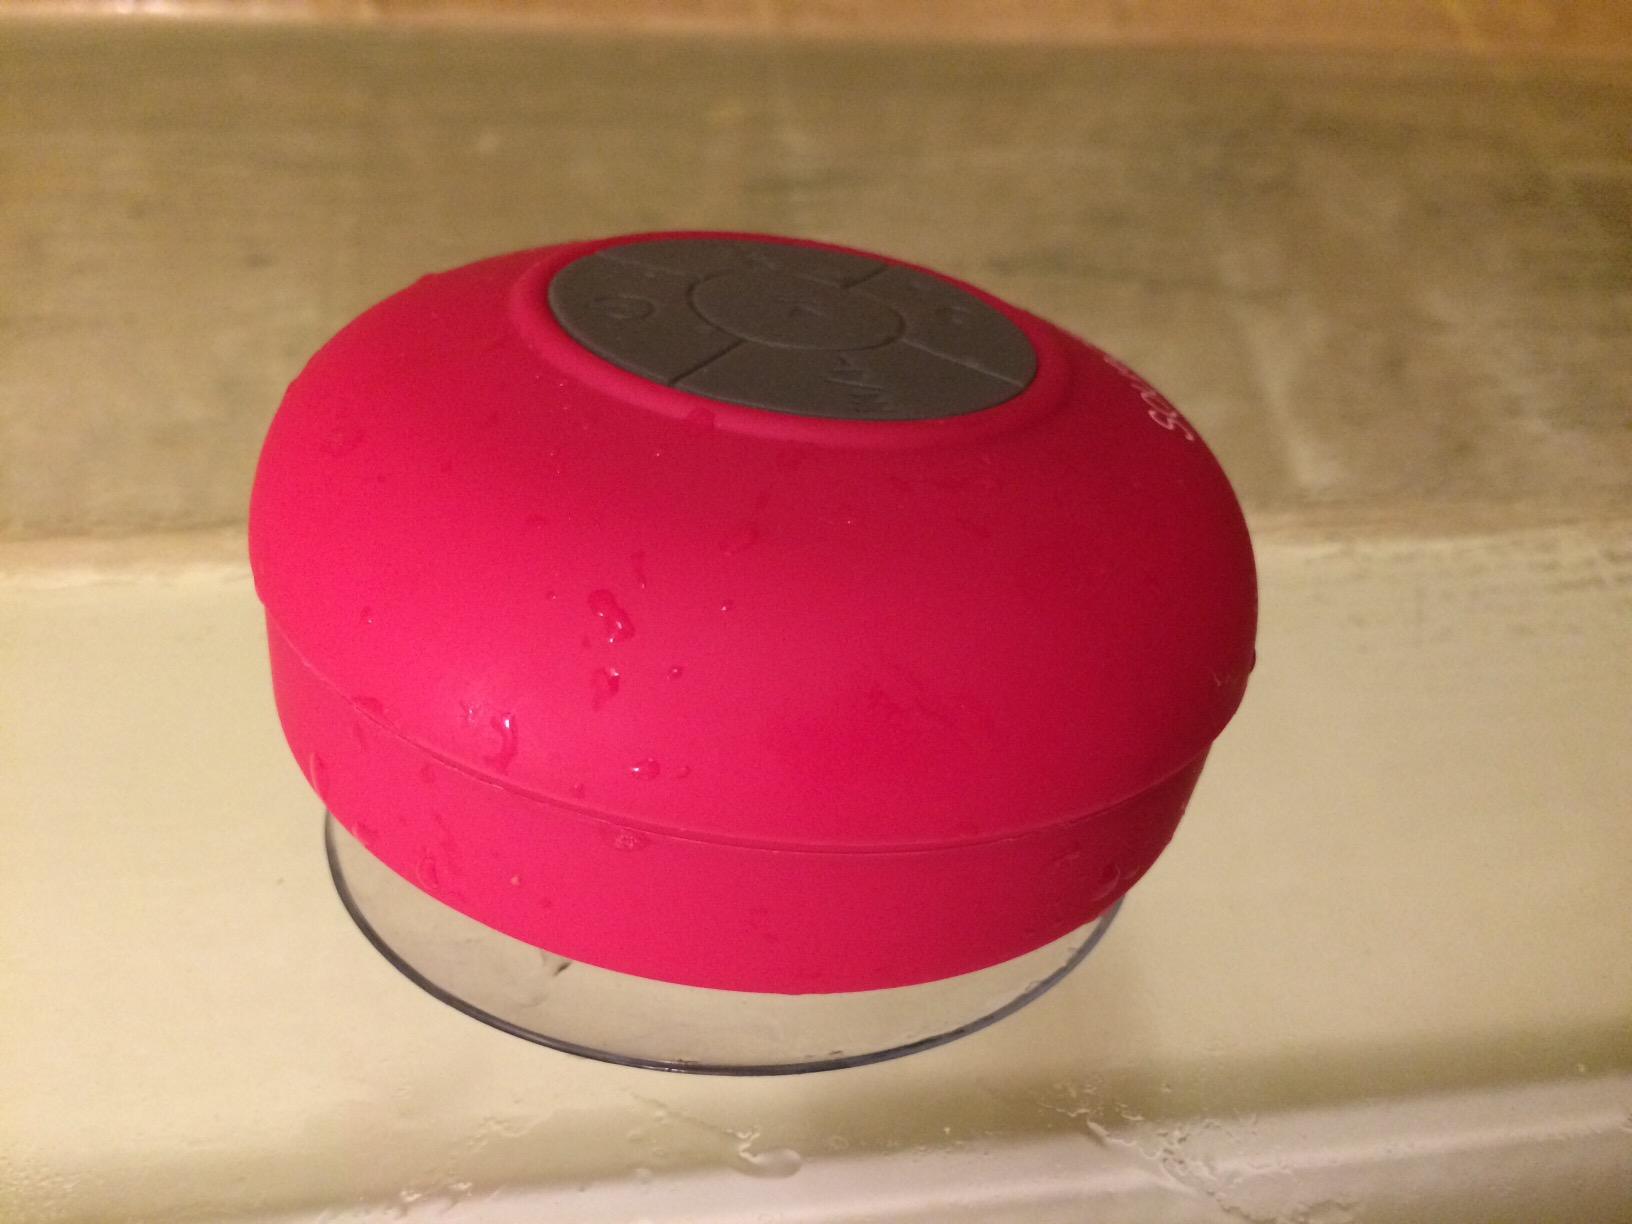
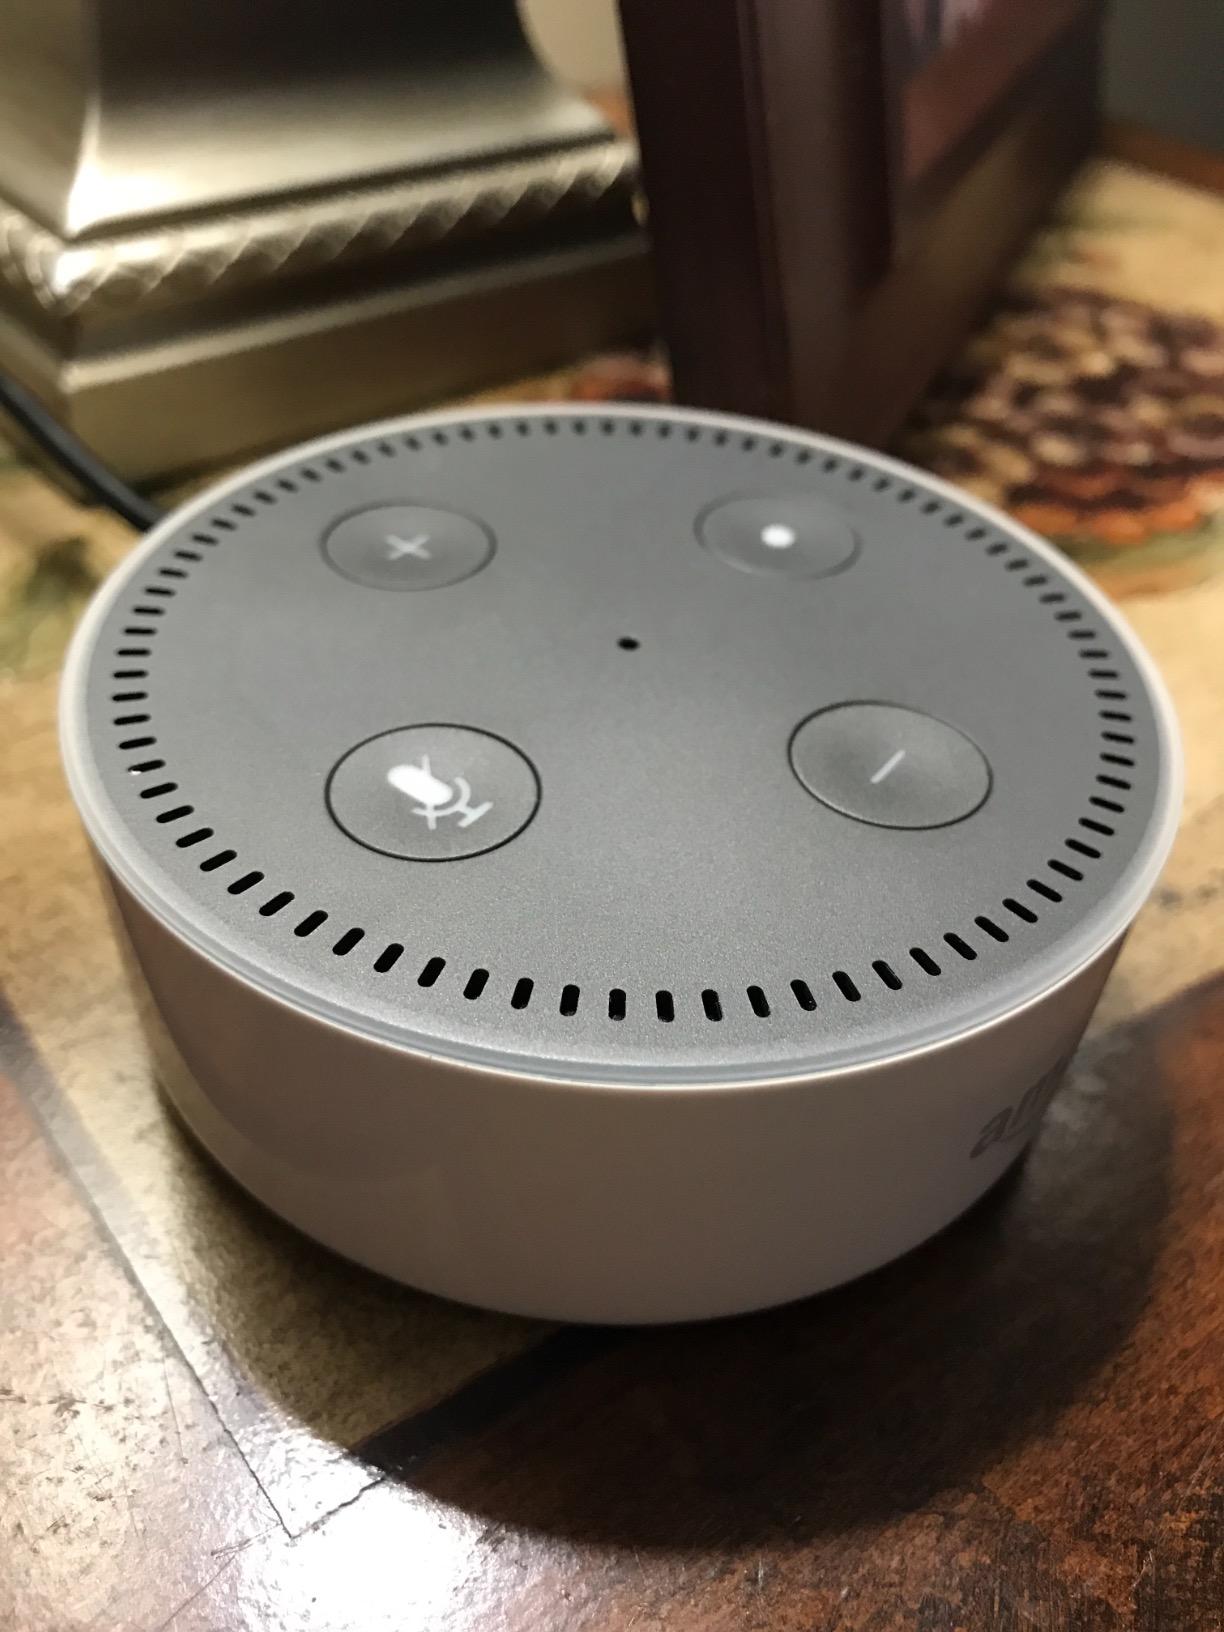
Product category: speaker
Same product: no